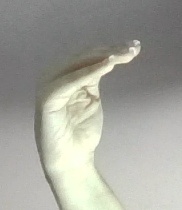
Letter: haa